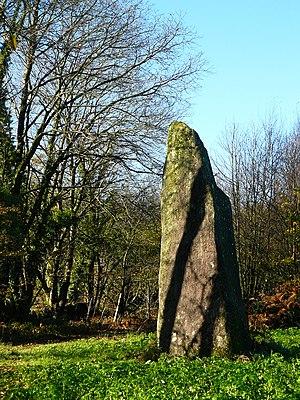
Menhir de Goh-Menhir situé sur la commune de Saint Jean Brévelay 56 FRANCE
Cet article recense les sites mégalithiques du Morbihan, en France.
Saint-Jean-Brévelay [sɛ̃ ʒɑ̃ bʁɛvlɛ] est une commune française, située dans le département du Morbihan en région Bretagne.